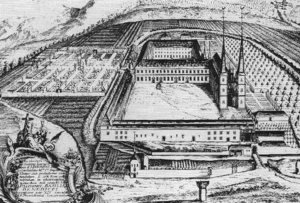
L'abbaye St. Maximin à Trèves (Allemagne). Gravure du XVIIème siècle?